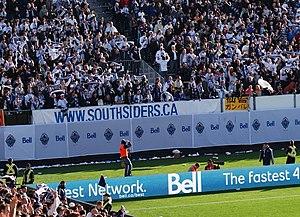
Les Whitecaps de Vancouver sont un club franchisé canadien de football professionnel basé à Vancouver dans la province de la Colombie-Britannique au Canada.